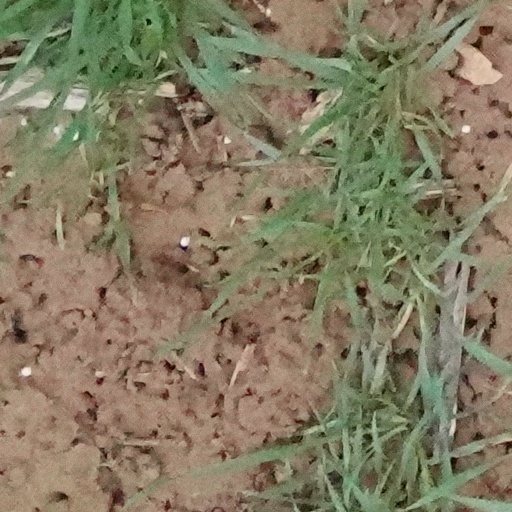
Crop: wheat